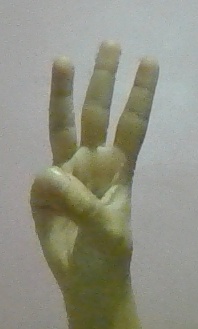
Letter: thaa